Blaschette

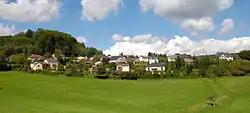
Blaaschent in 2007

Blaschette is a small town in the commune of Lorentzweiler, in central Luxembourg. , it has a population of 521.